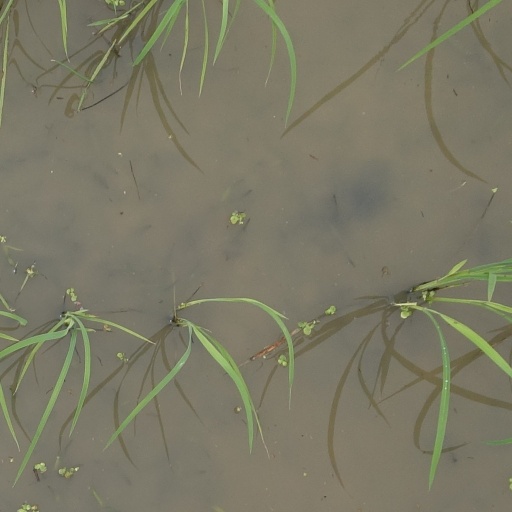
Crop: rice